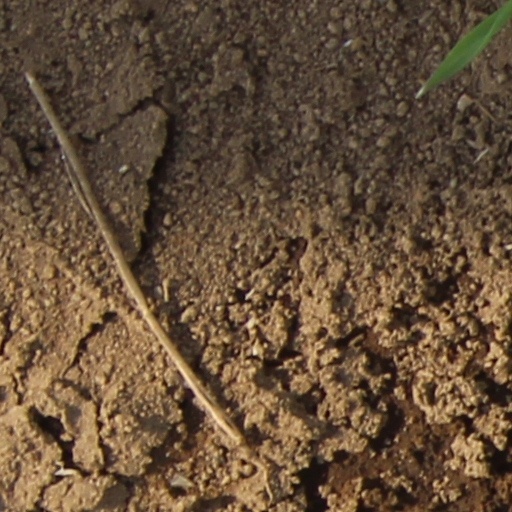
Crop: wheat